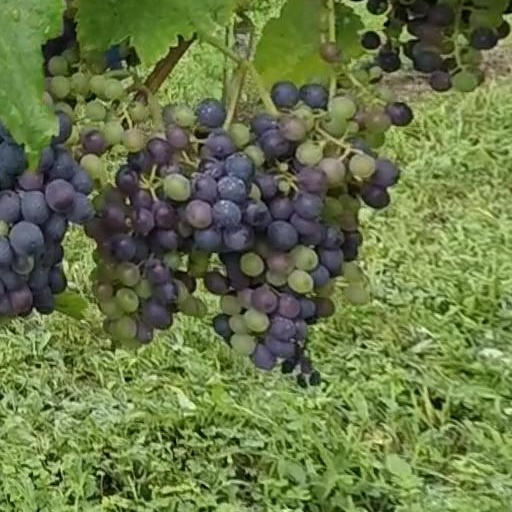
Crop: grape